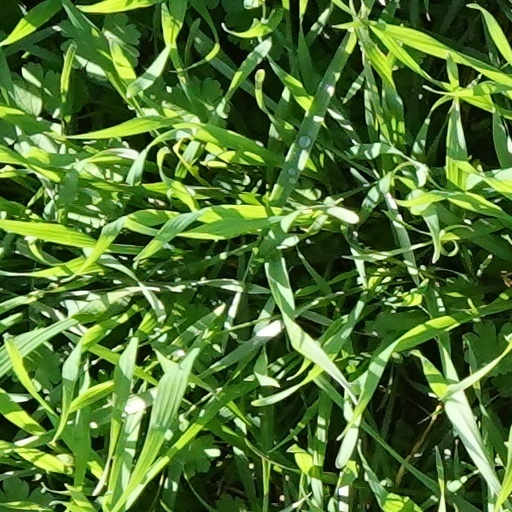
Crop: wheat